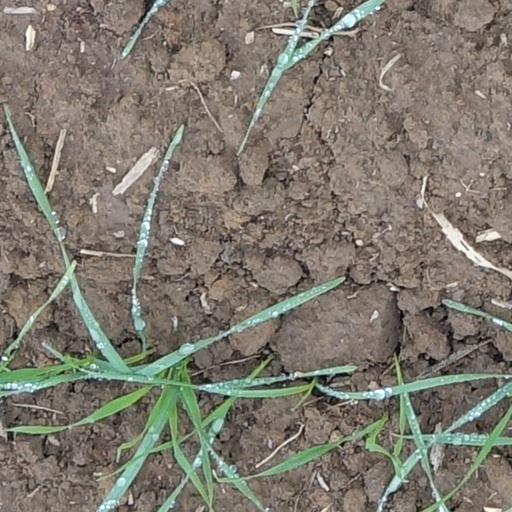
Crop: wheat